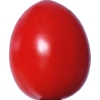
Label: tomato_cherry_red